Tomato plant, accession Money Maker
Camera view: vertical (180 deg); turntable rotation: 60 degrees
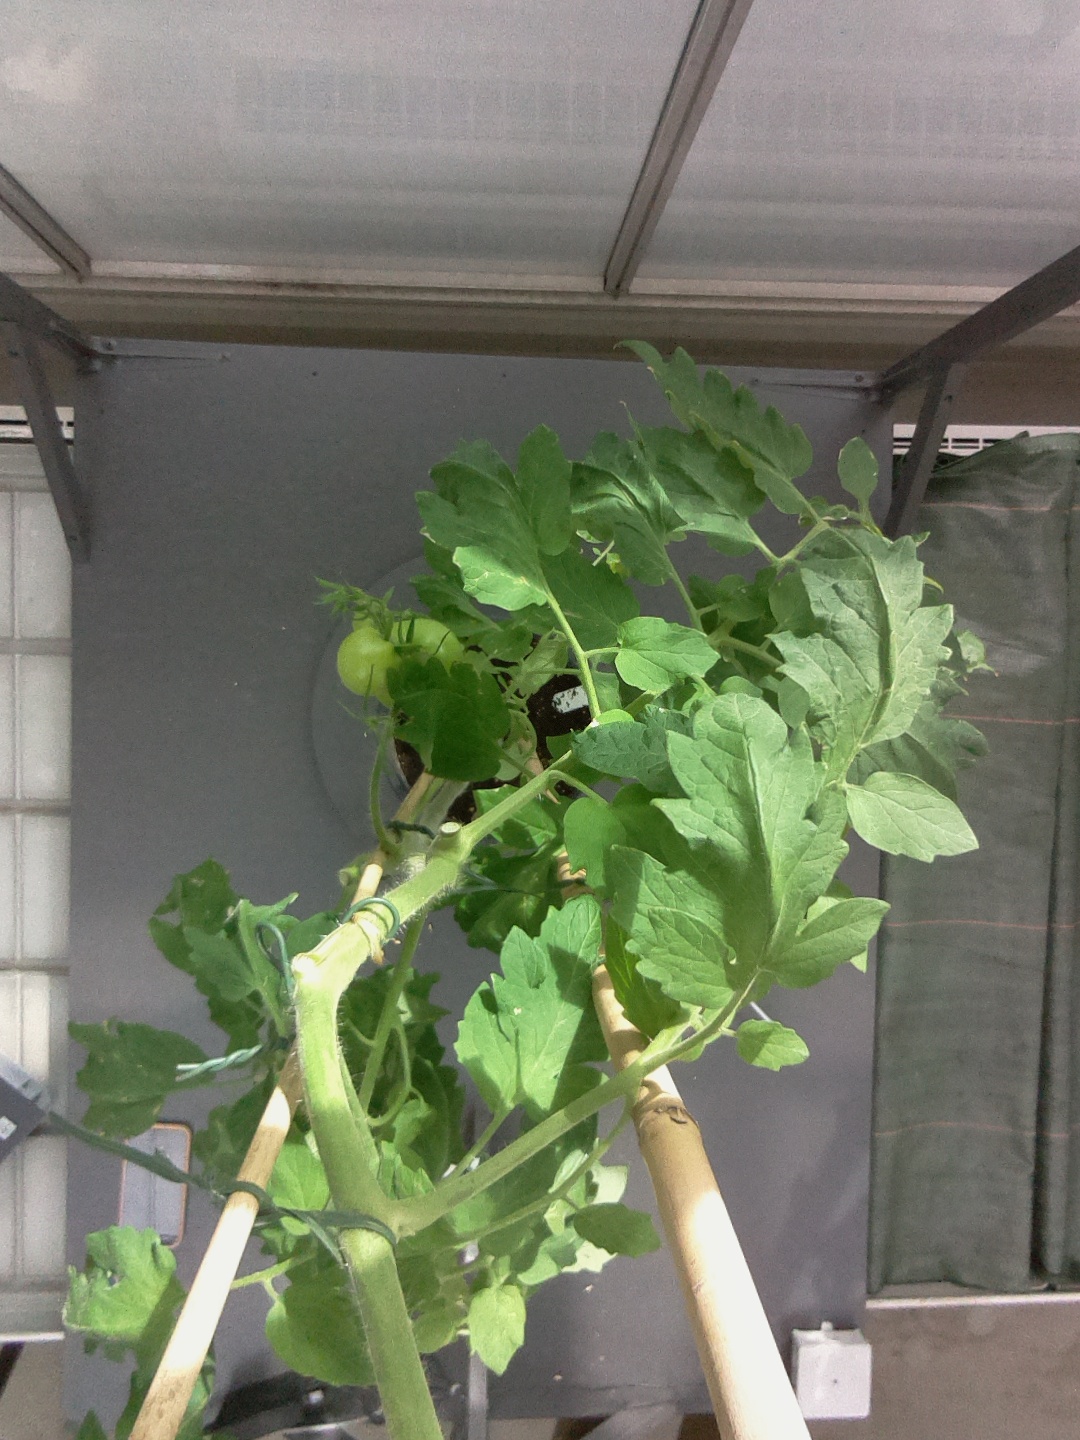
BBCH growth stage 73: 30%-40% of final fruit size